Trace (novel)

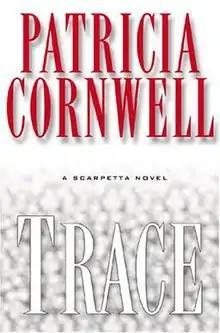
2004 Hardcover dustjacket

Trace is a 2004 crime fiction novel by Patricia Cornwell. It is the thirteenth book of the Dr. Kay Scarpetta series.